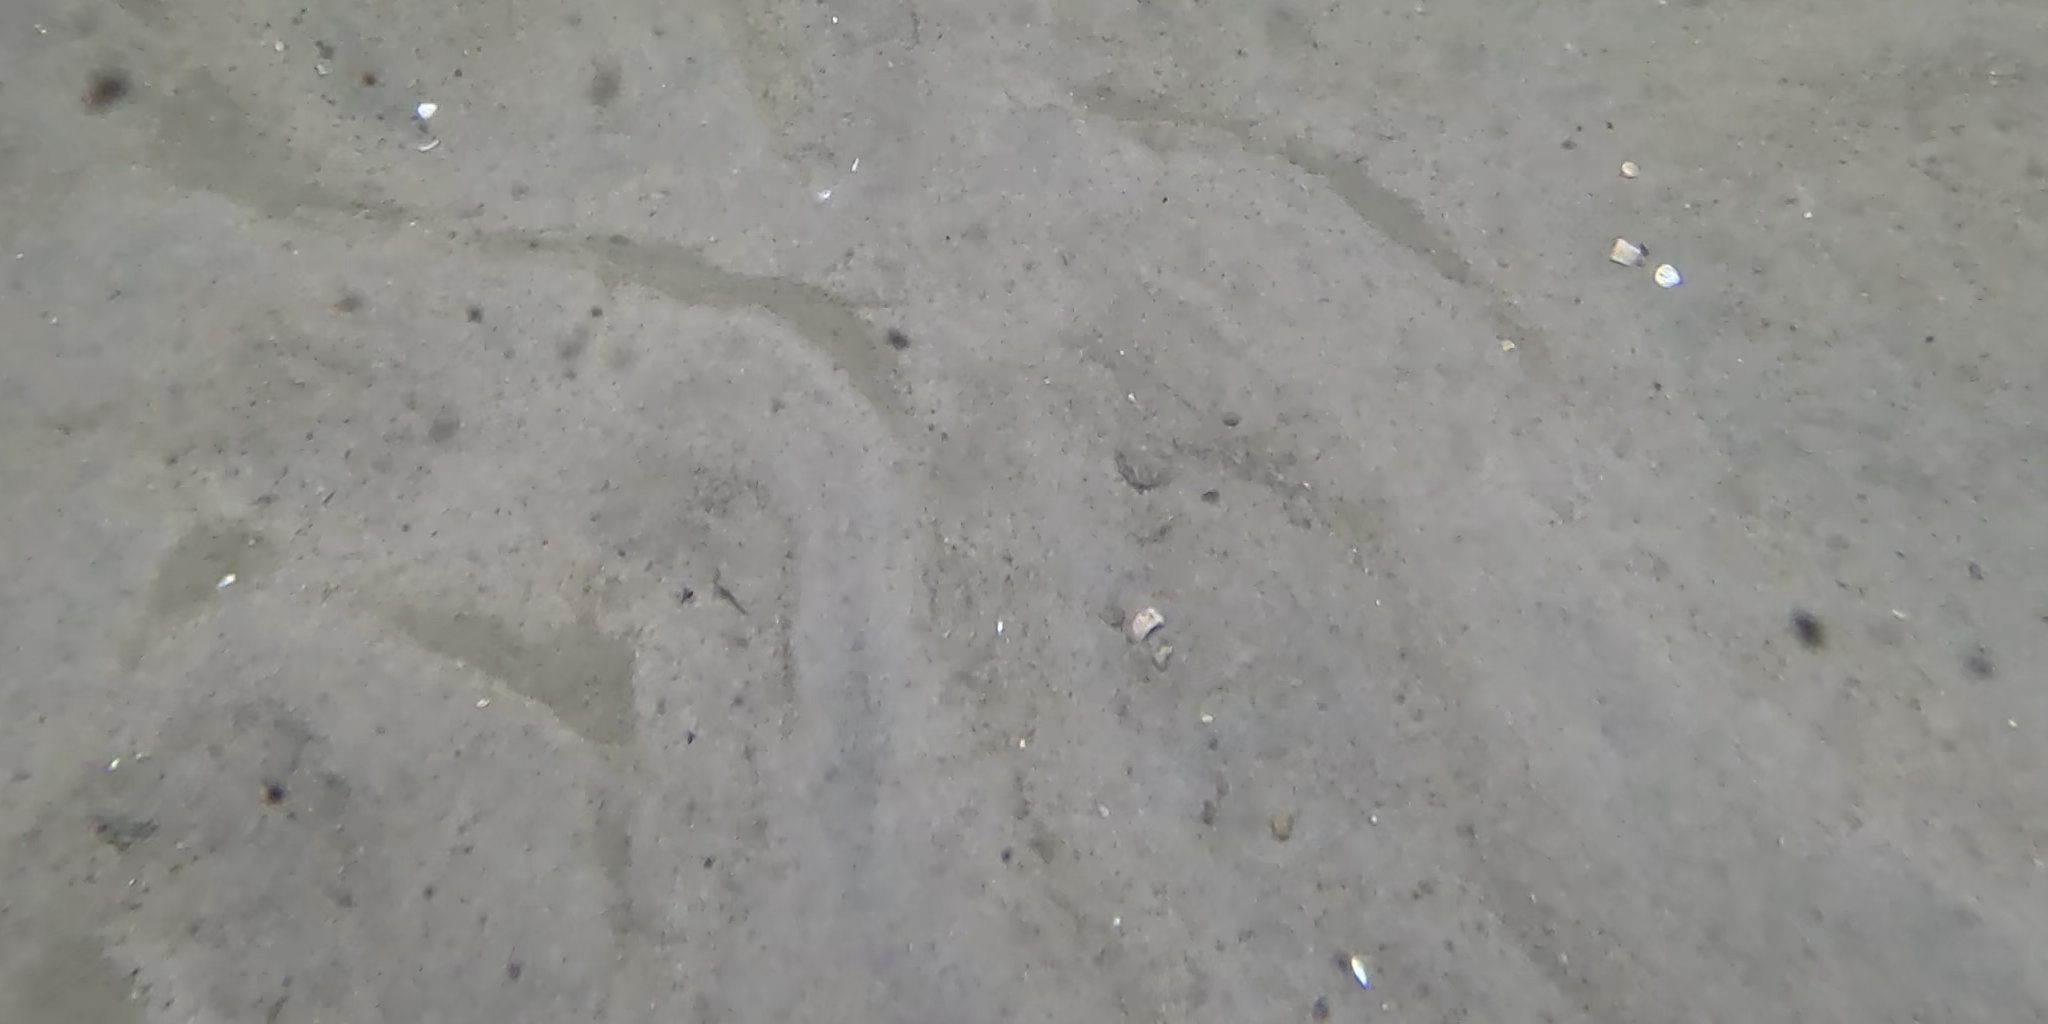
Seabed habitat: sand